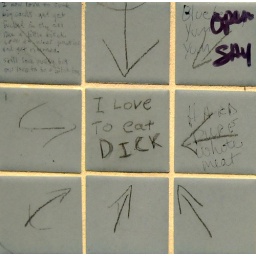
Graffiti in the first floor mens bathroom of Mason Hall. (SAM WOLSON/Daily)